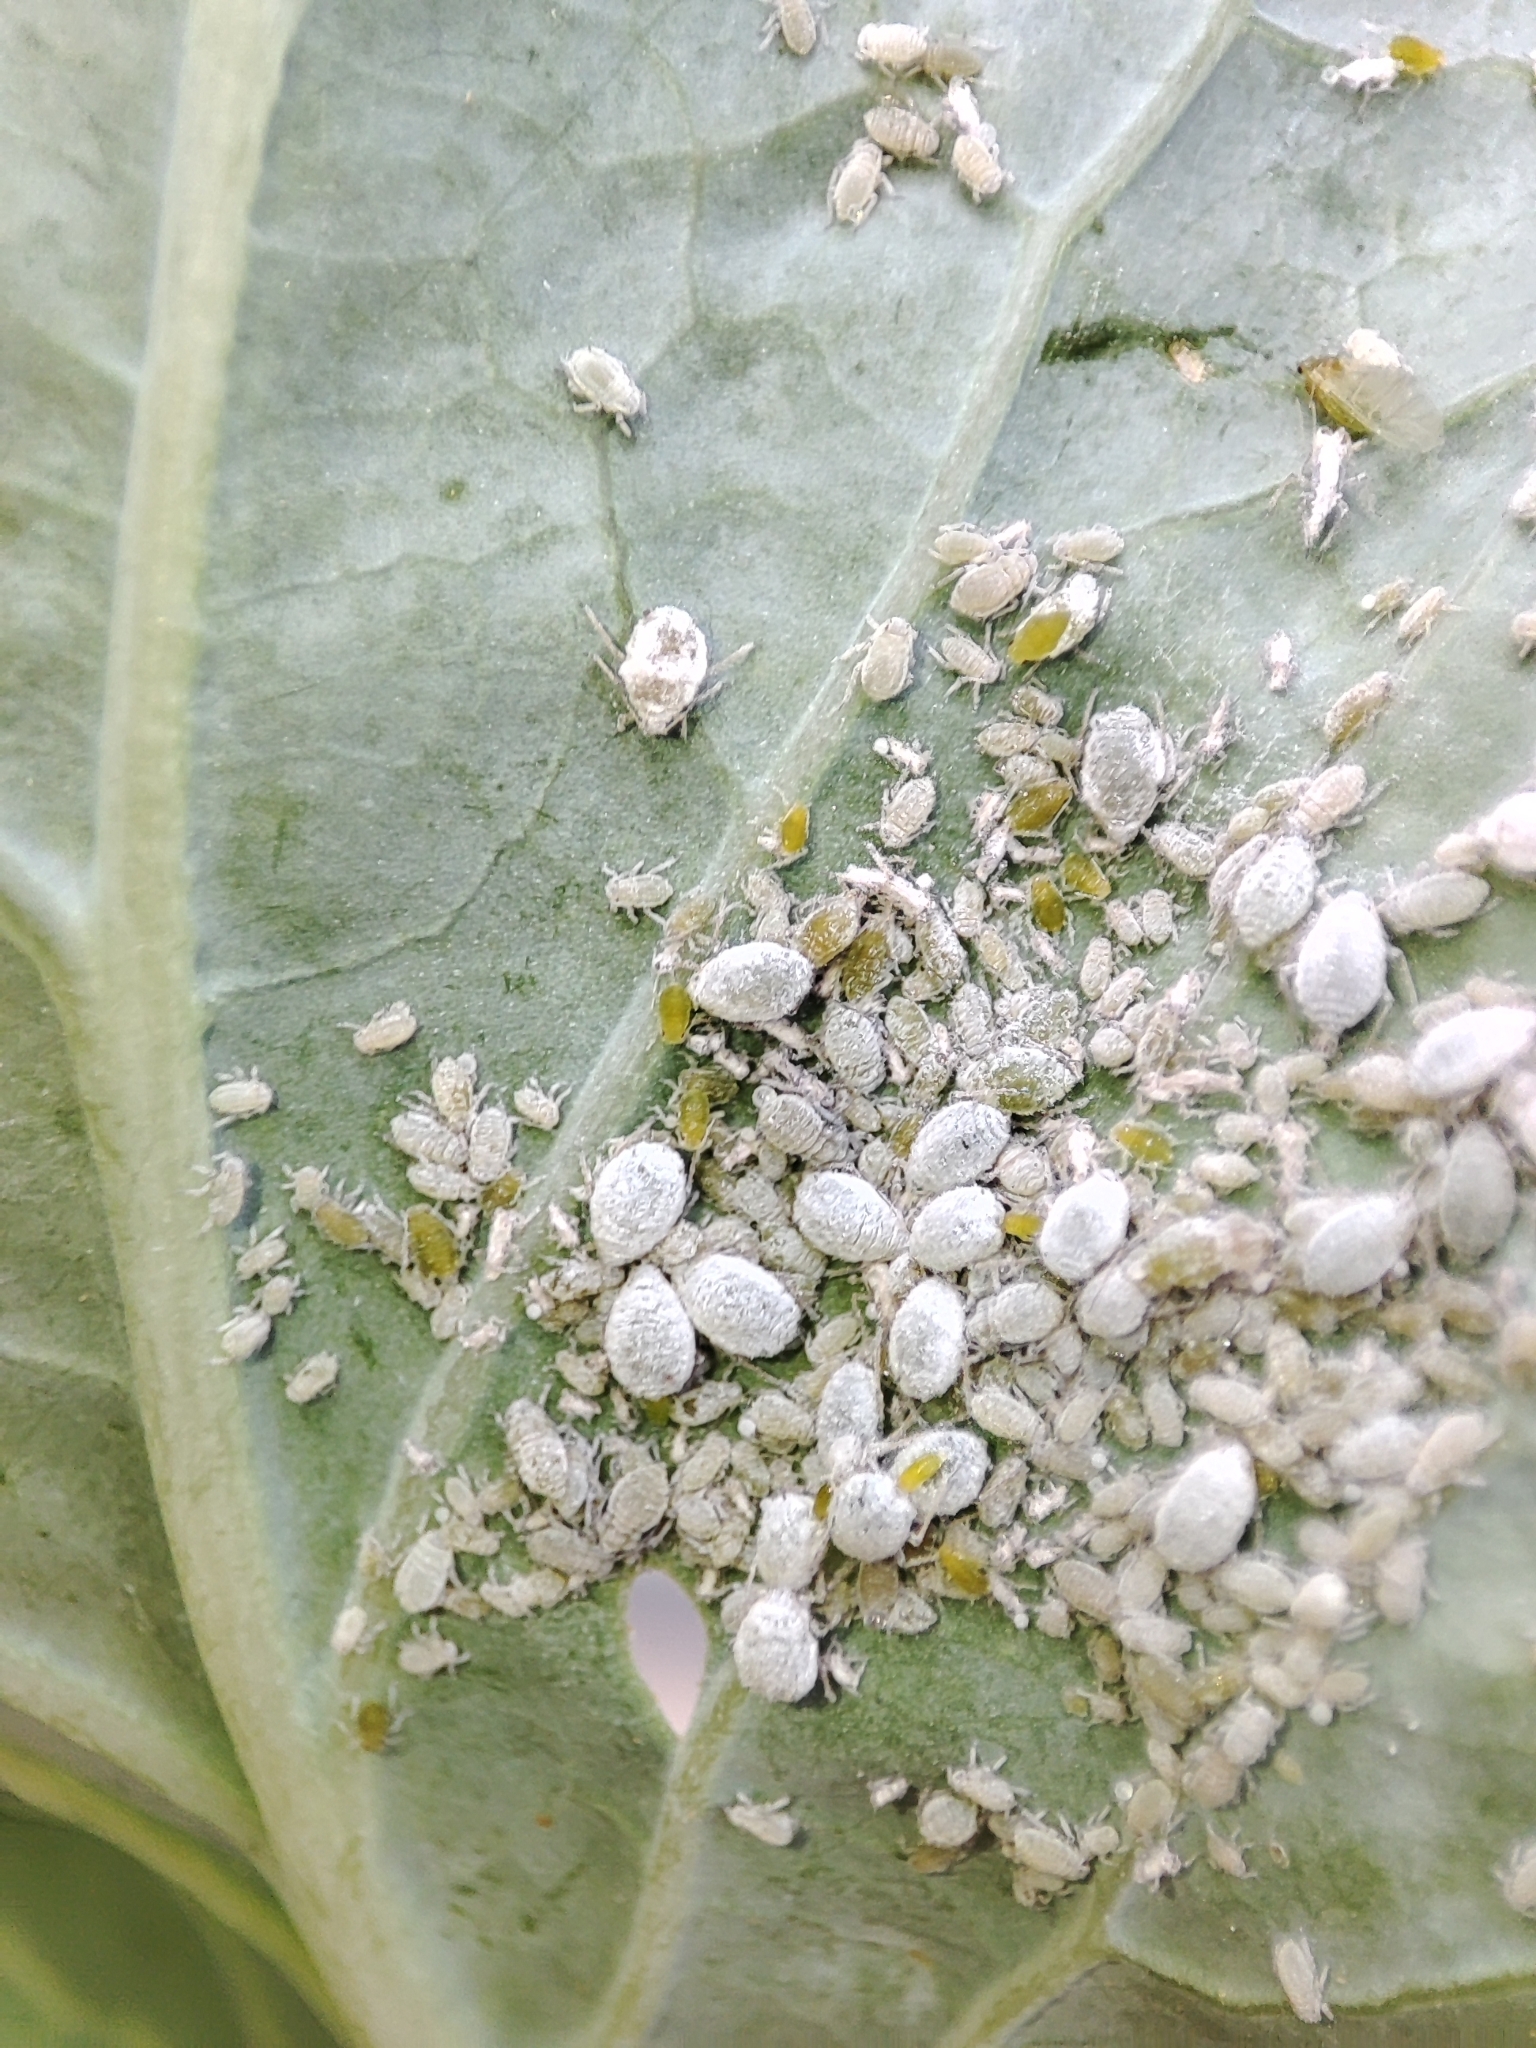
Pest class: cabbage_aphid